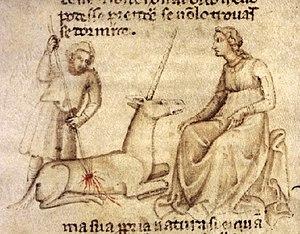
La Mise à mort de la licorne. Bestiaire (italien 450), folio 13 verso, XIVème siècle, miniature, Bibliothèque Nationale de France, Paris.
La licorne, parfois nommée unicorne, est une créature légendaire à corne unique. Son origine, controversée, résulte de multiples influences, en particulier de descriptions d'animaux tels que le rhinocéros et l'antilope, issues de récits d'explorateurs. Les premières représentations attestées d'animaux unicornes remontent à la civilisation de l'Indus. Le récit sanskrit d'Ekashringa et les routes commerciales pourraient avoir joué un rôle dans leur diffusion vers le Proche-Orient.
En littérature, un bestiaire désigne un manuscrit du Moyen Âge regroupant des fables et des moralités sur les « bêtes », animaux réels ou imaginaires. Par extension, on appelle bestiaire une œuvre consacrée aux bêtes. Par métonymie, le bestiaire d'un auteur ou d'un ensemble d'œuvres désigne les animaux mentionnés par l'auteur ou dans ces œuvres.